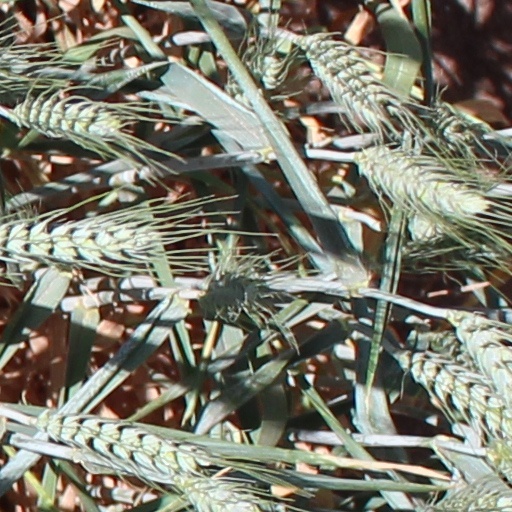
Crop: wheat